Arkanoid DS

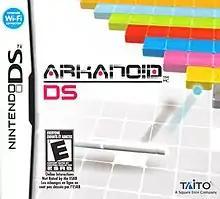
North American cover art

Arkanoid DS is a breakout video game developed and published by Taito for the Nintendo DS, with Square Enix handling publication outside Japan. It was released on December 6, 2007.